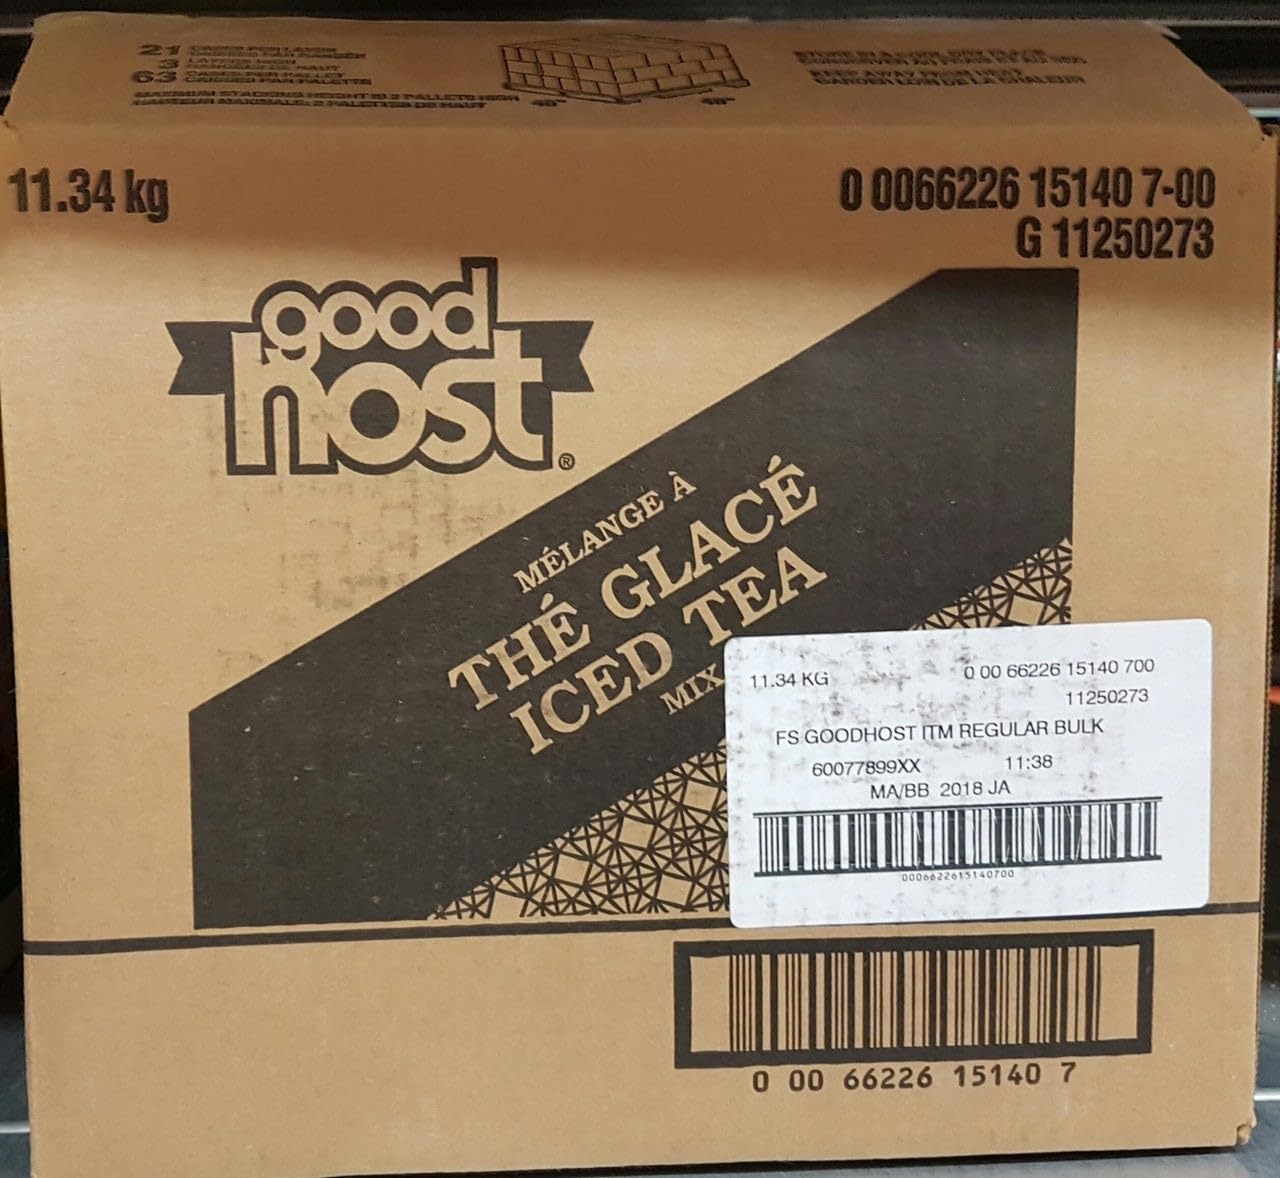
Item Name: Good Host Ice Tea Mix Huge Bulk Box 11.34kg/25 Pounds
Bullet Point 1: Nothing beats a nice, cool iced tea on a sizzling hot day
Bullet Point 2: Features a light, refreshing flavor
Bullet Point 3: Add other ingredients, like lemons or limes, to create your own blend
Bullet Point 4: Good Host is made with all natural ingredients
Bullet Point 5: Order comes with 25 pounds of mix
Product Description: Good Host Iced Tea All Natural Flavour - 11.35kg/25 Pounds
Value: 1.0
Unit: Count

Price: 149.99